Elm Guest House hoax

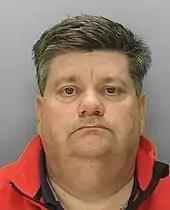
Carl Beech, whose false allegations were the basis of Operation Midland

In the aftermath of the Jimmy Savile sexual abuse scandal in October 2012, Labour MP Tom Watson said in the House of Commons he had evidence that there was a "powerful paedophile network linked to Parliament and Number 10". Watson made his comments after having been passed information from the investigative news website Exaro. With the public upset that Jimmy Savile was never properly investigated over his alleged crimes, the Metropolitan Police launched Operation Fairbank as a scoping exercise to examine Watson's claims. Watson set up a meeting with Fay and others to discuss the allegations in 2013 but Fay was dis-invited before the meeting after concerns were raised about his reliability. After the meeting, Watson was warned about the reliability of the accusations.